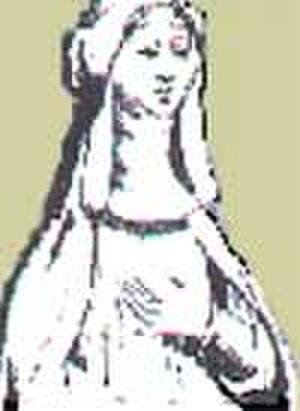
Adélaïde d'Aquitaine, reine de France